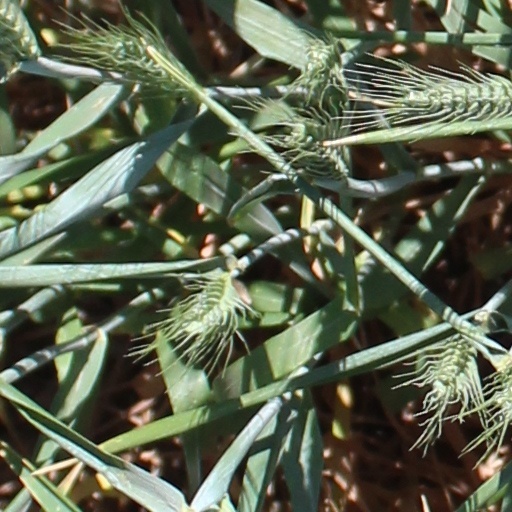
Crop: wheat